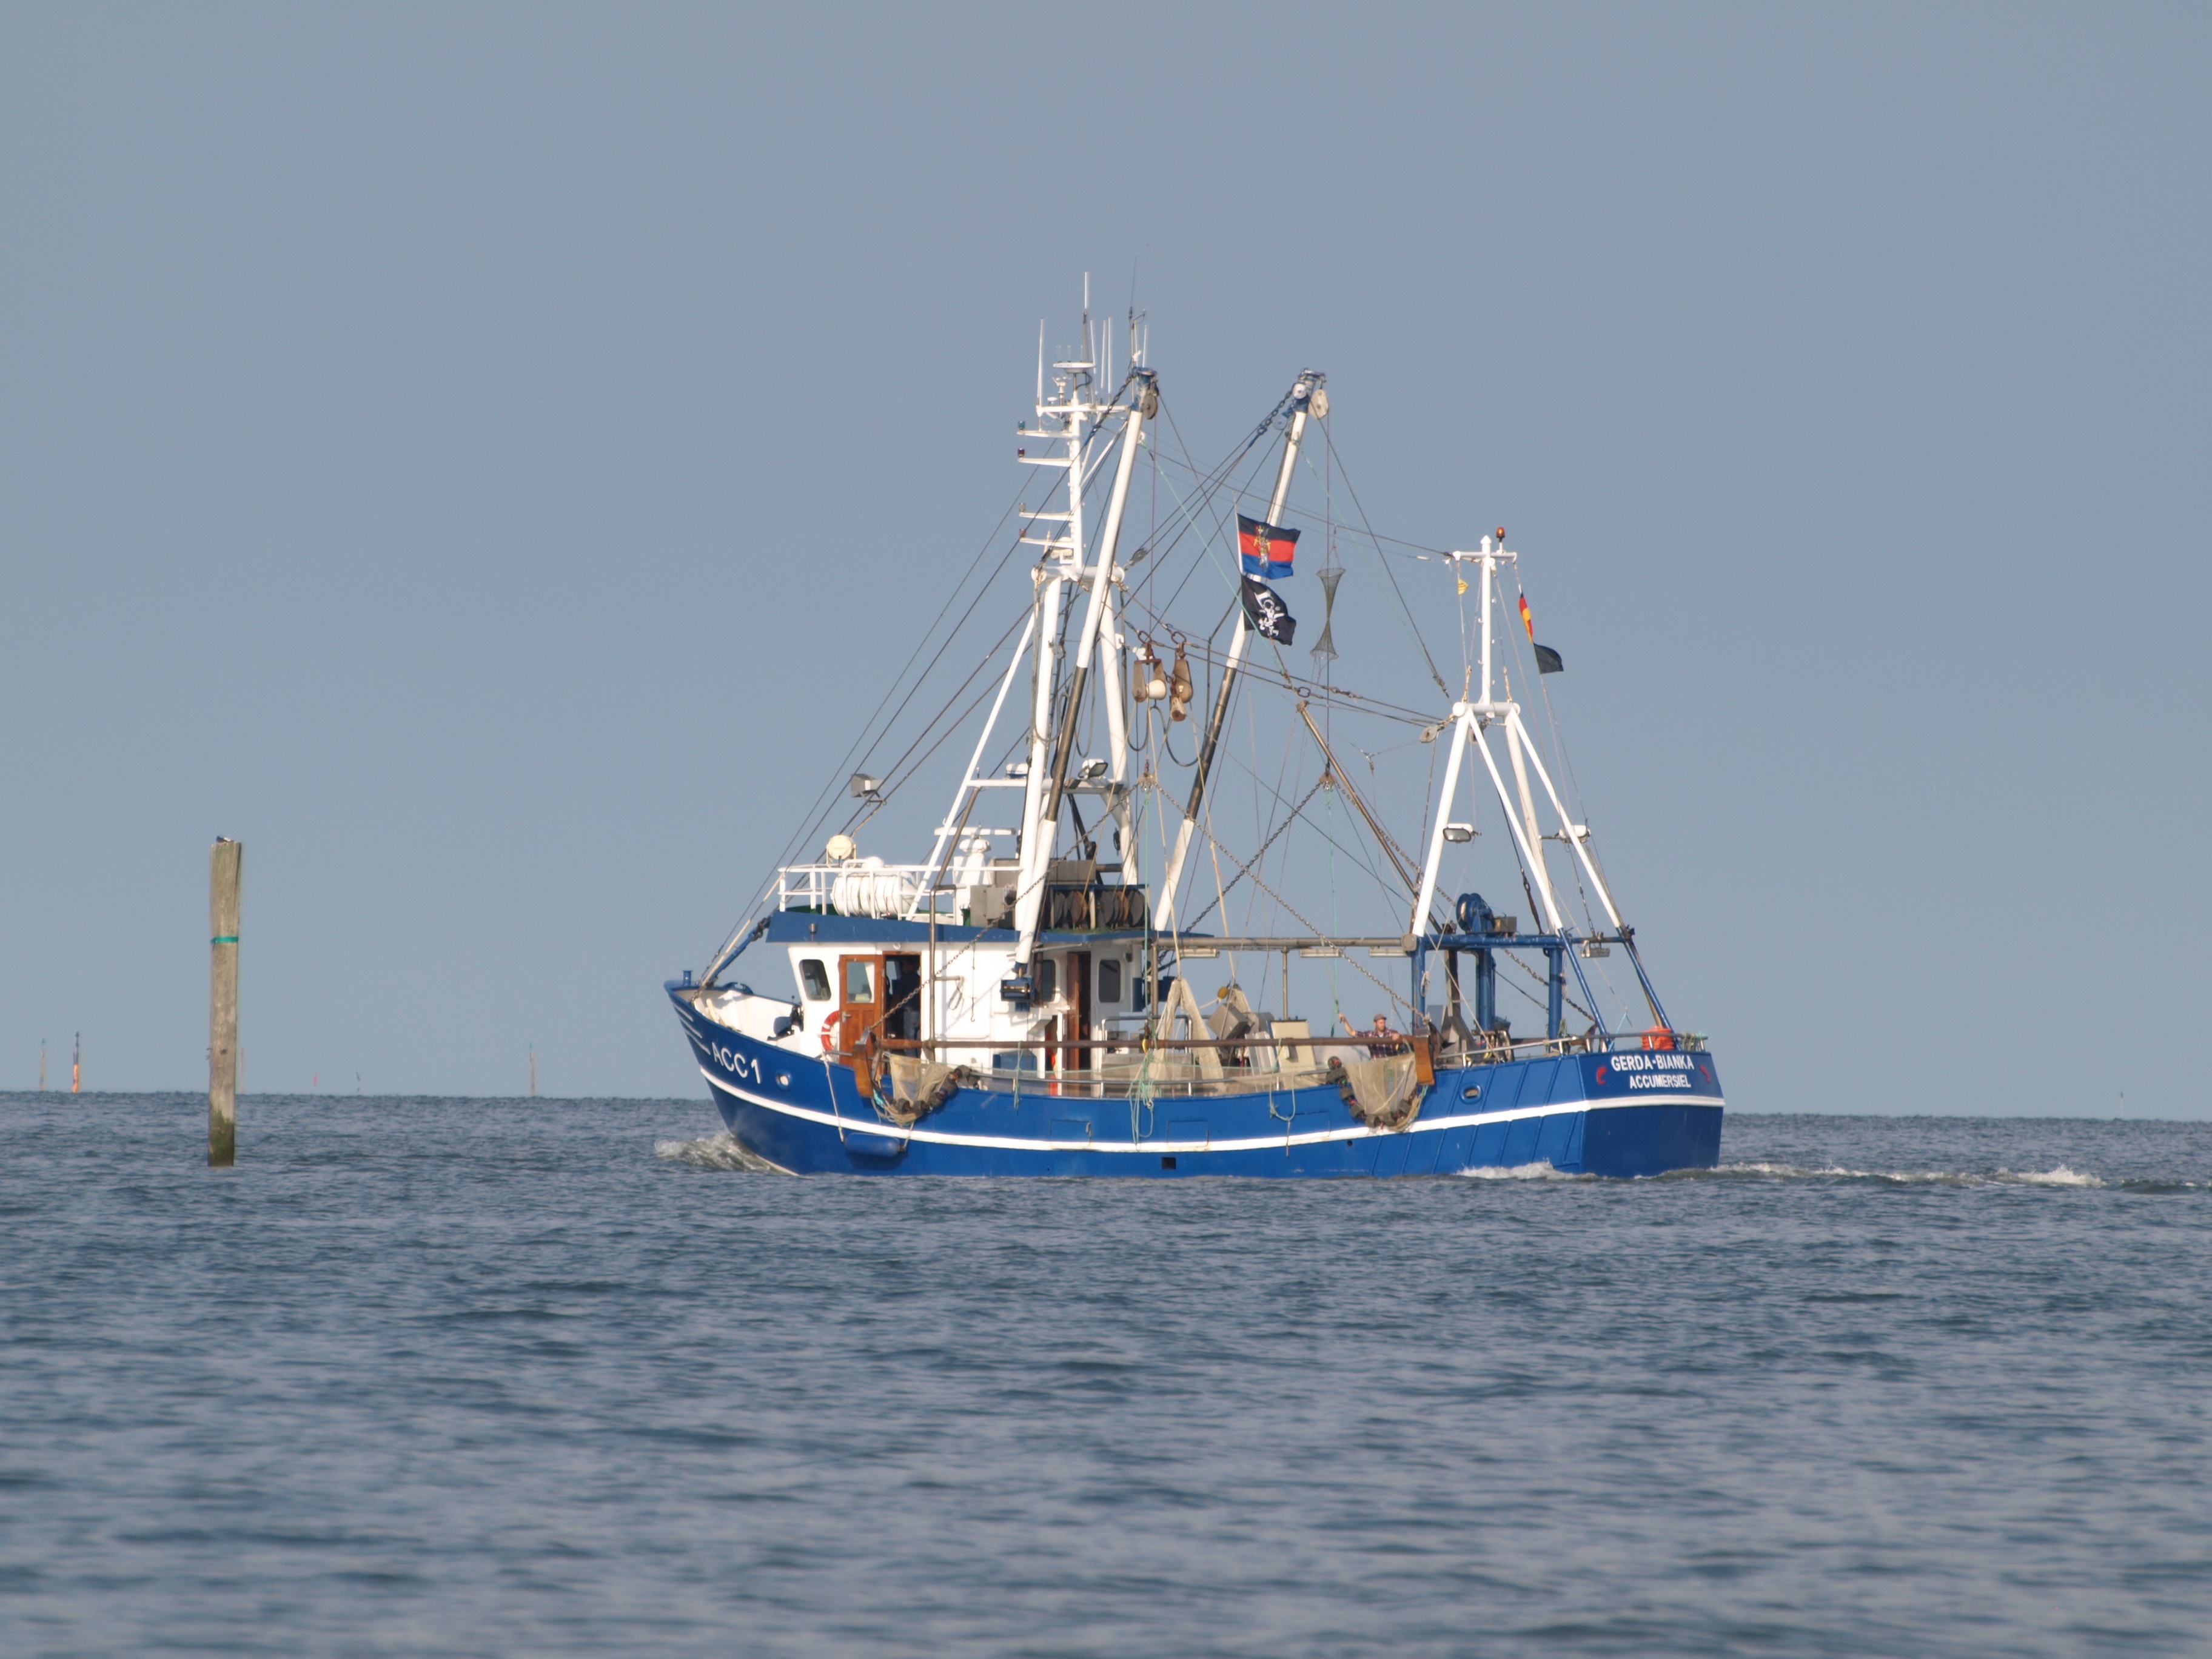
sea, boat, ship, vehicle, mast, sailing, sailboat, shrimp, boating, sail, watercraft, schooner, windjammer, north sea, sailing ship, east frisia, cutter, fishing vessel, tall ship, fishing trawler